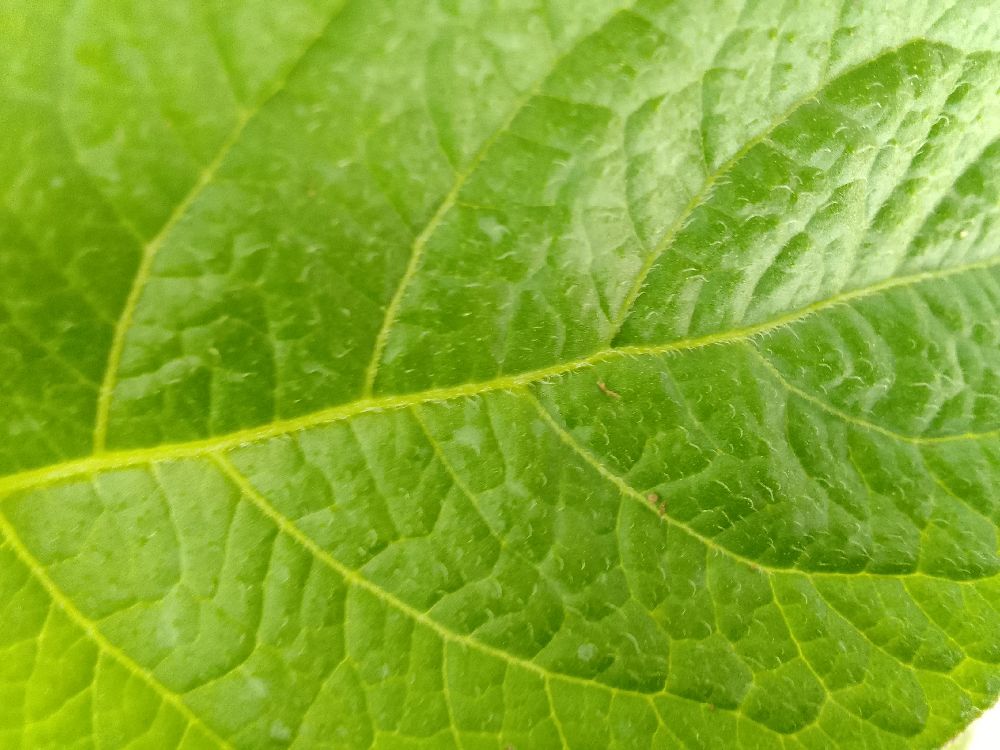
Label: Healthy